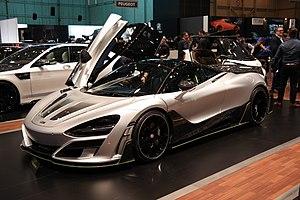
Salon international de l'automobile de Genève 2018